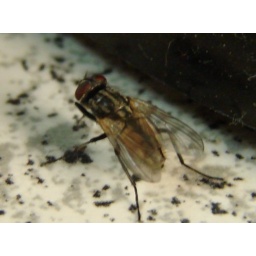
sitting in the kitchen sink